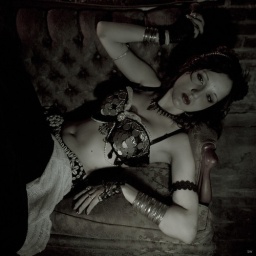
Bare green bulb directly in front of model. SB-600 @ 1/4 firing into the wall camera left